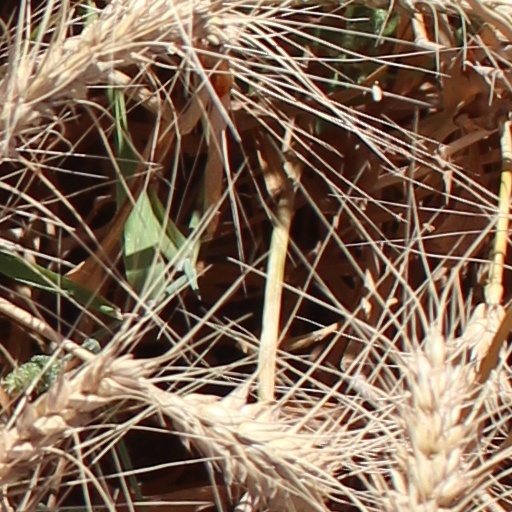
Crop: wheat